Pier Paolo Pasolini

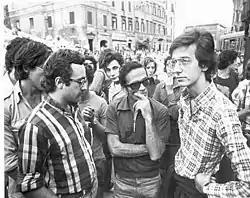
Pasolini between Ferdinando Adornato and Walter Veltroni during an anti-francoist demonstration in Rome in September 1975

Pasolini saw some continuity between the Fascist era and the post-war political system which was led by the Christian Democrats, describing the latter as "clerico-fascism" due to its use of the state as a repressive instrument and its manipulation of power: he saw the conditions among the Roman subproletariat in the "borgate" as an example of this, being marginalised and segregated socially and geographically as they were under Fascism, and in conflict with a criminal police force. He also blamed the Christian Democrats for assimilating the values of consumer capitalism, contributing to what he saw as the erosion of human values.